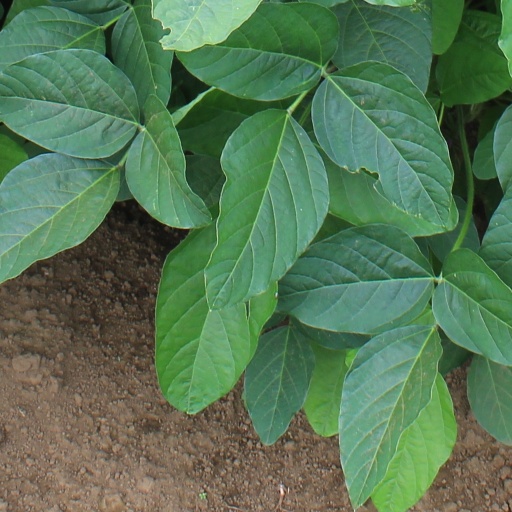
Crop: soybean